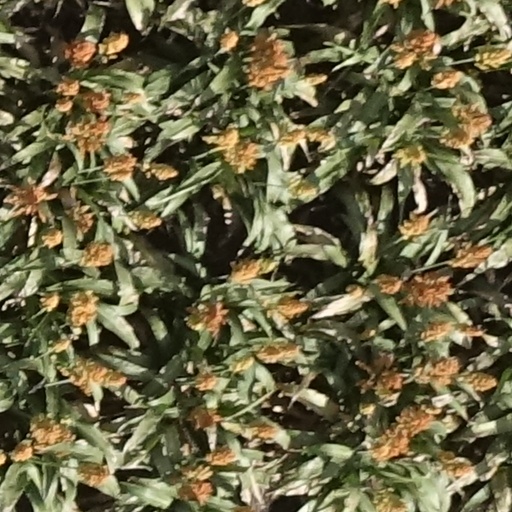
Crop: sorghum